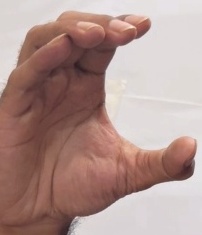
ASL sign: C